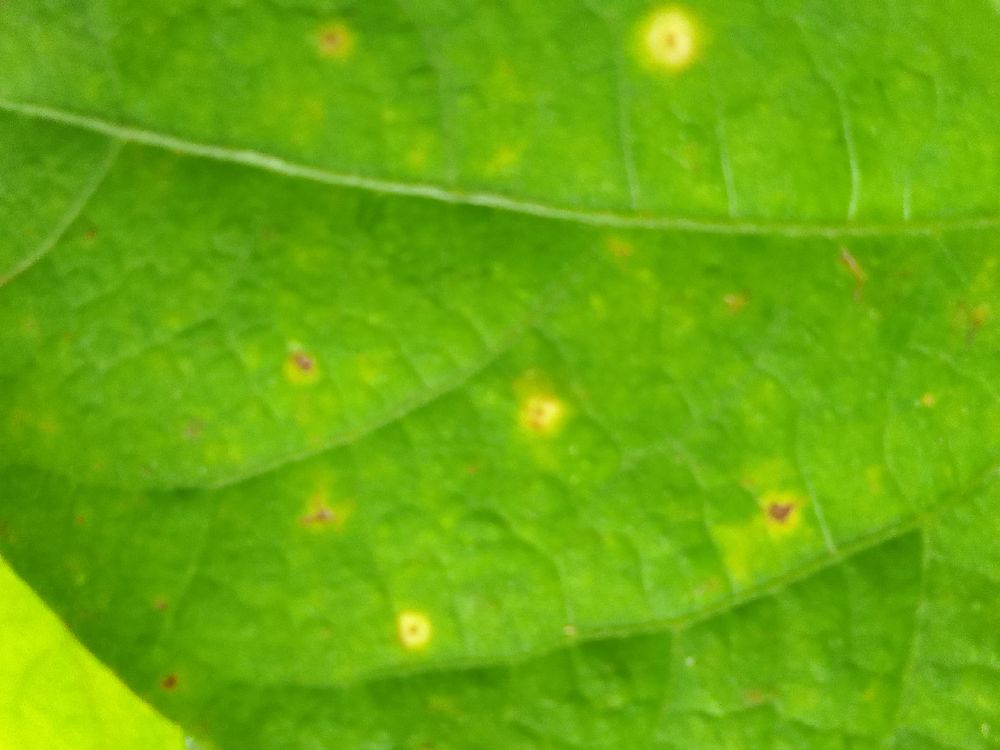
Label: rust